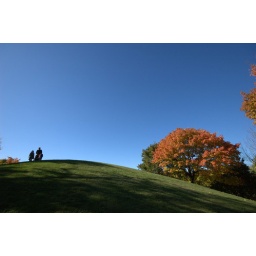
Walk under a blue sky